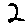
Label: 2